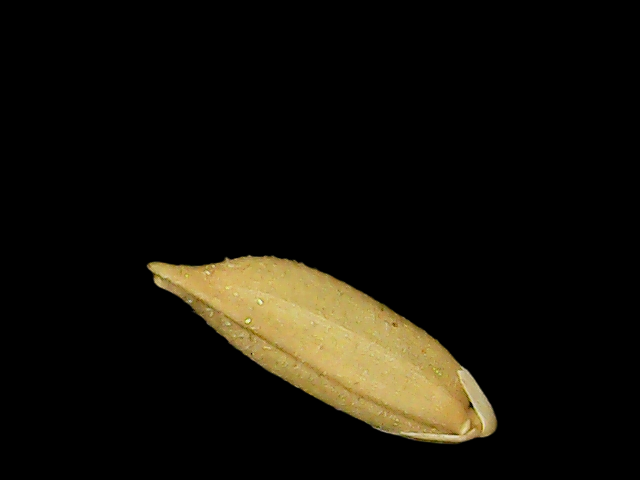
Rice variety: Binadhan12